Timescapes: Stories of Time Travel

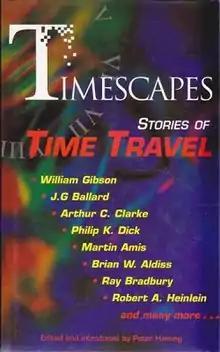
Cover of first edition

Timescapes: Stories of Time Travel is an anthology of science fiction short stories on time travel edited by Peter Haining. It was first published in the United Kingdom hardcover by Souvenir Press in August 1997. The first American edition was issued in hardcover under the alternate title Time Travelers: Fiction in the Fourth Dimension by Barnes & Noble Books in 1998.